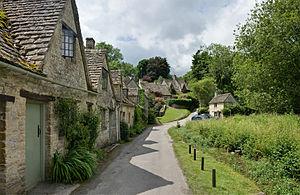
Adam Bede est le premier roman de l'écrivaine anglaise George Eliot, publié en 1859 alors qu'elle a trente-huit ans. Bien que déjà connue et respectée en tant qu'intellectuelle et auteur, George Eliot, de son vrai nom Mary Ann Evans, préfère rester anonyme. Le roman est immédiatement apprécié pour son réalisme et sa description de la vie rurale. Andrew Sanders rapporte que la reine Victoria elle-même, conquise par sa lecture, passa commande de deux tableaux illustrant certaines scènes.
Les Cotswolds sont une chaîne de collines du sud-ouest de l'Angleterre. La région est désignée comme une Area of Outstanding Natural Beauty. Le point culminant en est Cleeve Hill, à une altitude de 330 m.
Bibury est un petit village anglais situé dans le district de Cotswold et le comté du Gloucestershire. C'est un village pittoresque typique des Cotswolds.